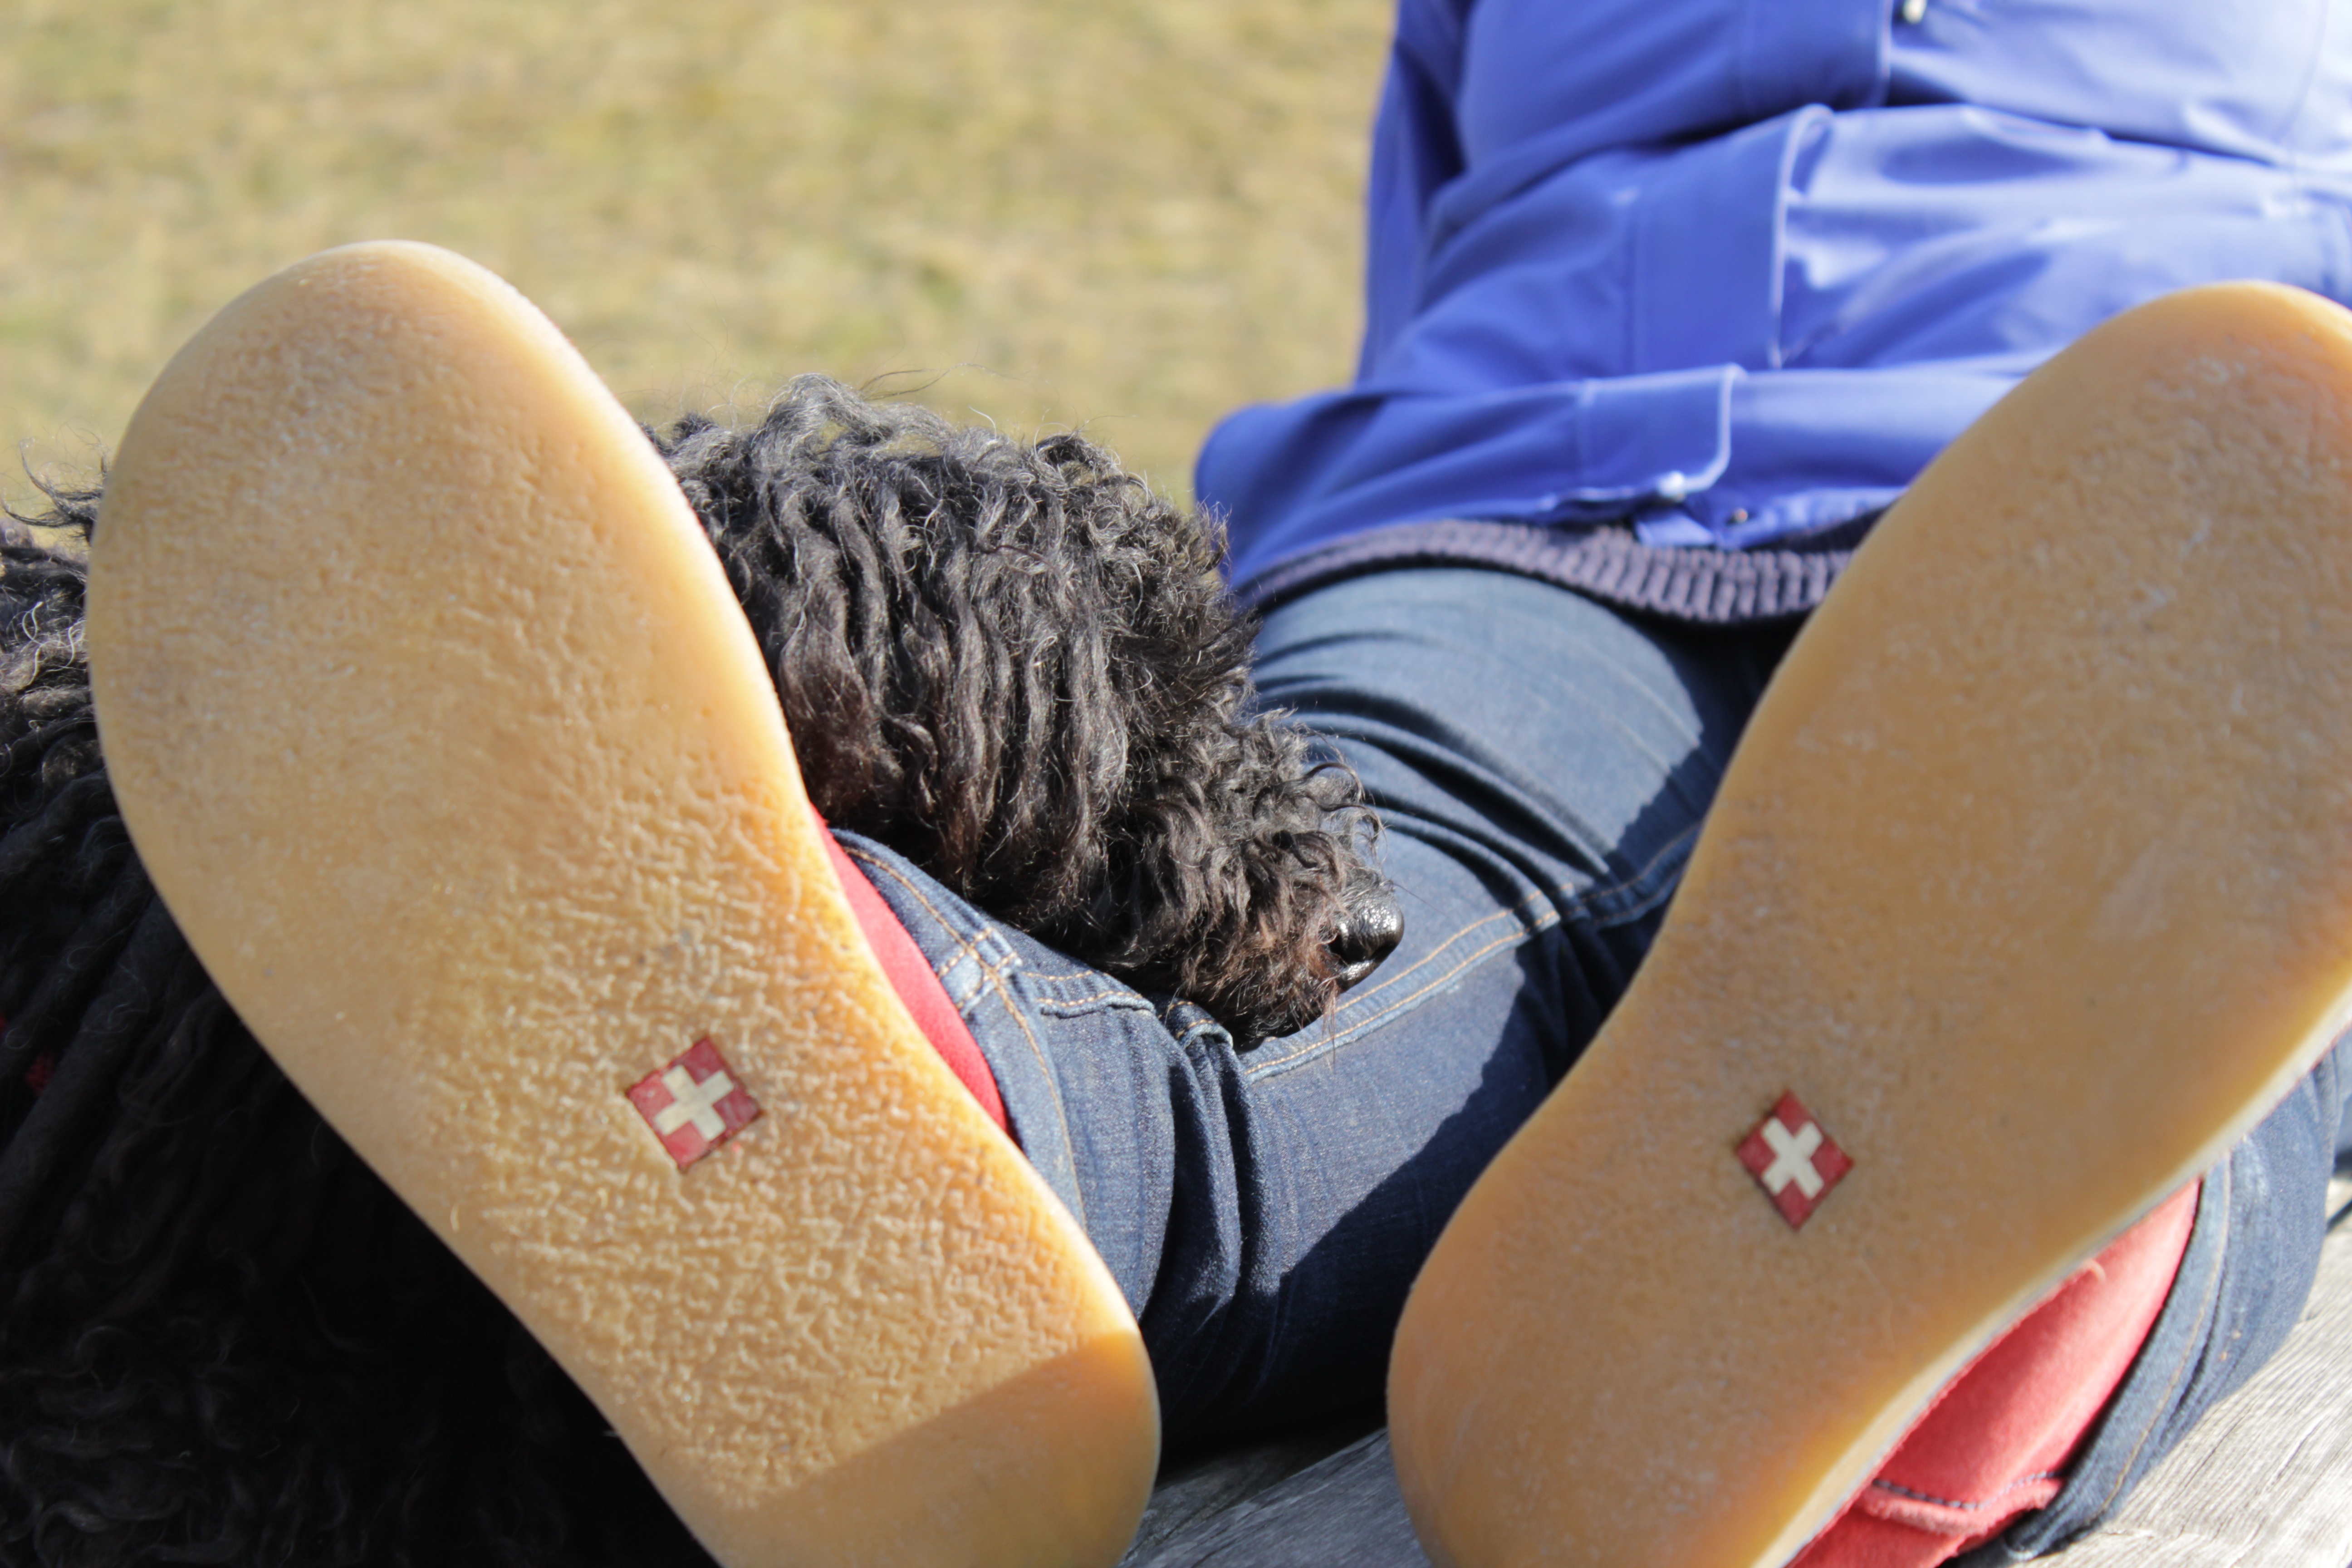
hand, shoe, dog, animal, leg, pet, finger, surfboard, friendship, arm, shoes, snout, head, footwear, good, surfing equipment and supplies, outdoor shoe